Jerick McKinnon

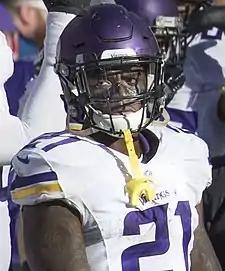
McKinnon playing for the Vikings in 2016

During Week 2, Adrian Peterson tore the meniscus in his right knee in a "Sunday Night Football" game against the Packers in U.S. Bank Stadium, and after being placed on injured reserve, the Vikings announced McKinnon as the starter for the Week 3 game against the Panthers. Prior to the game, the team named Matt Asiata the starter, but McKinnon ended up leading the rushing attack with 45 yards on 16 carries and a 2-point conversion. In the Vikings' 24–10 victory over the Giants in Week 4, McKinnon earned the starting nod for the first time in the season and rushed 18 times for 85 yards and a touchdown, helping the team rush for a season-high 104 yards.